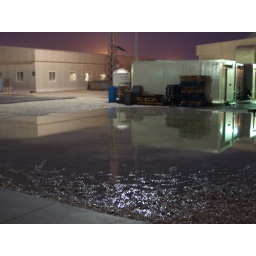
The water finally jumped the sidewalk and was right up against the building on several sides.